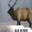
Label: deer